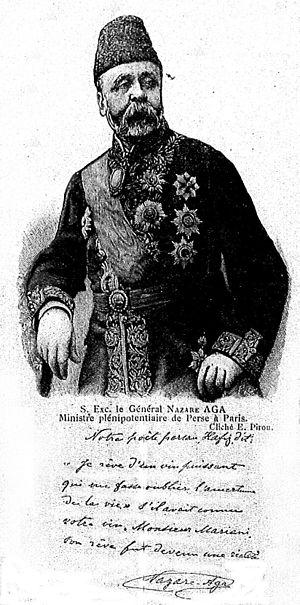
image provenant de la bibliothèque de reims.
Une alliance franco-perse a été formée pendant une courte période entre l'Empire français de Napoléon Iᵉʳ et Fath Ali Shah contre la Russie et la Grande-Bretagne entre 1807 à 1809. L'alliance faisait partie d'un grand projet napoléonien de traverser le Moyen-Orient pour attaquer l'Inde britannique. L'alliance a été rompue lorsque la France s’est finalement alliée avec la Russie et a tourné son attention vers les campagnes européennes.